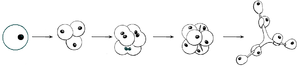
Les éponges ou spongiaires sont des animaux formant l'embranchement basal des métazoaires. Elles sont définies comme des métazoaires sessiles à l'âge adulte. Elles possèdent un système aquifère permettant la circulation de l'eau. Il est composé de chambres choanocytaires reliées entre elles et au milieu extérieur par des pores inhalants et un pore exhalant. Ces chambres sont tapissées de choanocytes, qui sont des cellules flagellées caractéristiques des éponges. Les éponges possèdent deux couches de cellules : le pinacoderme qui se situe à l'extérieur et le choanoderme qui se situe à l'intérieur. Entre ces deux couches, des cellules mobiles se déplacent dans la mésohyle, matrice extracellulaire composé de collagène. Leur système nerveux est très primitif et diffus.